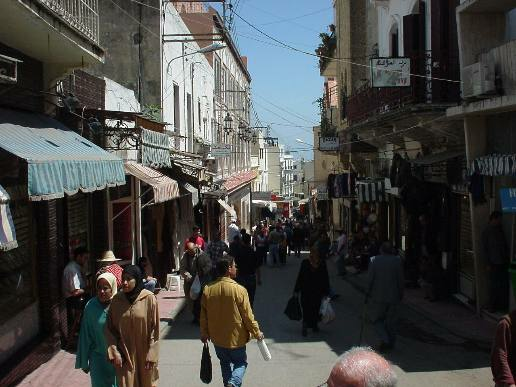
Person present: Yes